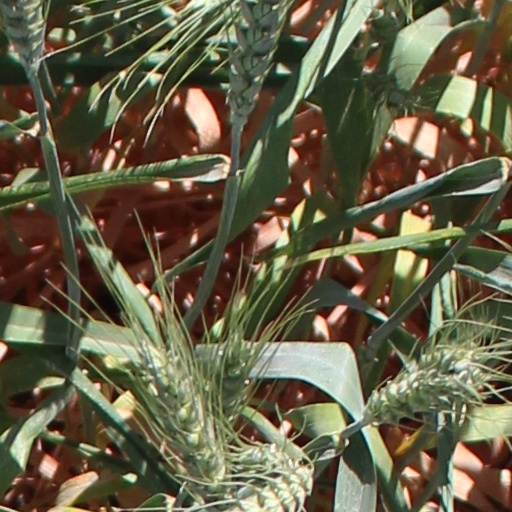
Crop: wheat